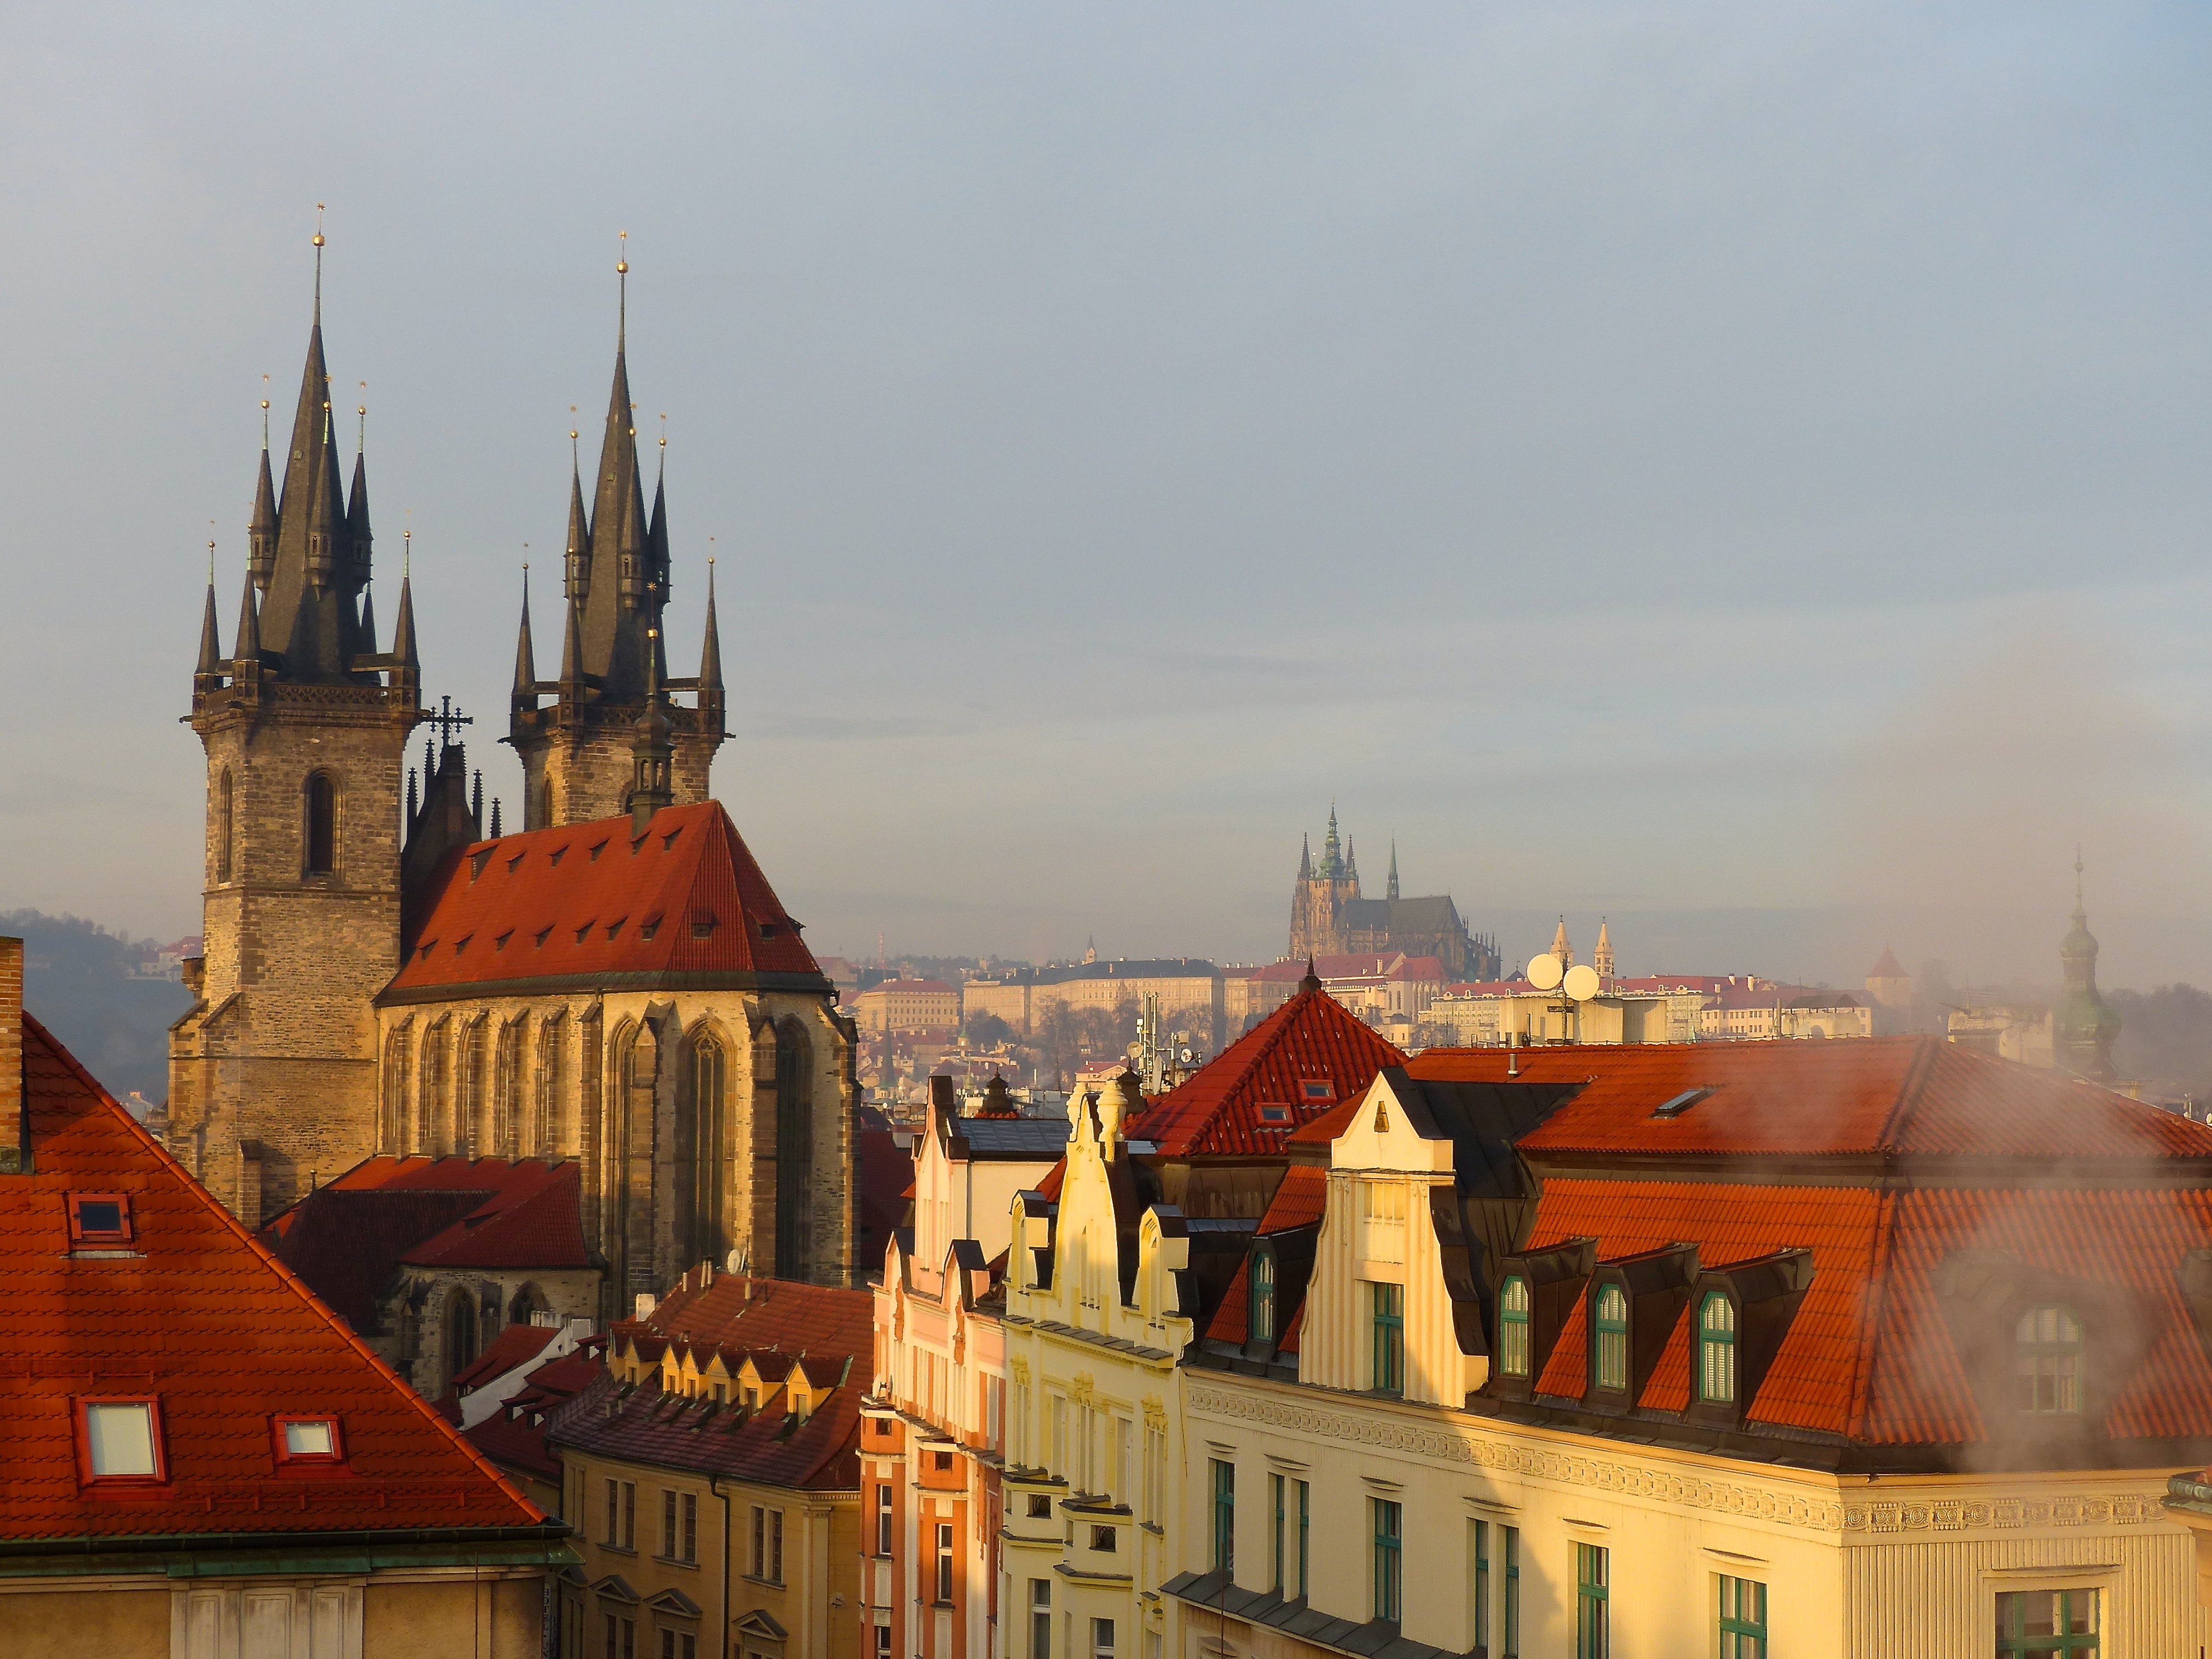
winter, cloudy, morning, town, building, chateau, cityscape, travel, europe, evening, landmark, church, cathedral, prague, tourism, place of worship, spire, spires, day, czech, praha, tyn, roofs